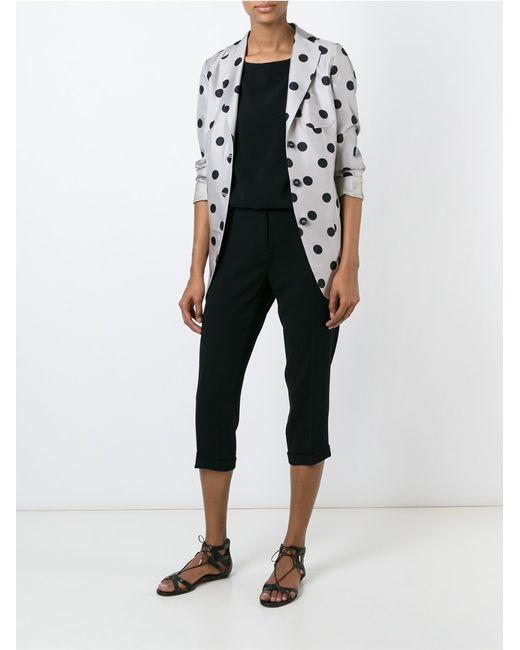
Schwarze knielange Overalls mit weißen Tupfen ellenbogenlange Jacke